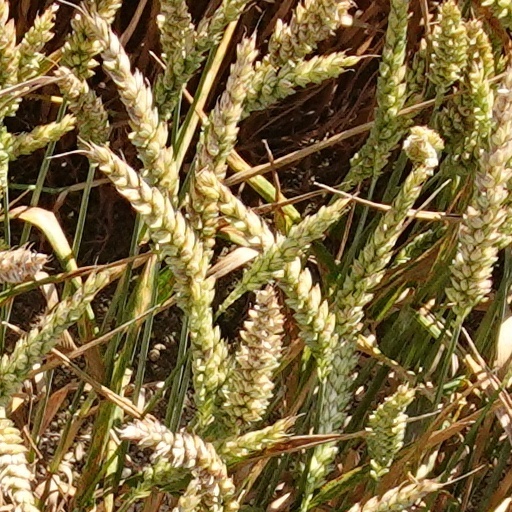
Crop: wheat